The Little Mermaid (2023 film)

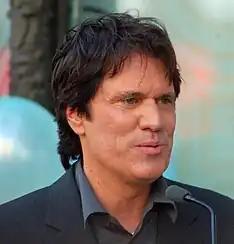
Rob Marshall directed the film.

In May 2016, Walt Disney Pictures began developing a live-action adaptation of Hans Christian Andersen's fairy tale "The Little Mermaid". Three months later, Lin-Manuel Miranda and Marc Platt signed on to produce the film, which was confirmed to be a remake of the Disney's 1989 animated film of the same name. On December 6, 2017, it was reported that Rob Marshall was being courted by the Walt Disney Company to direct the film, while Jane Goldman would serve as screenwriter. On December 5, 2018, Marshall revealed that he, along with John DeLuca and Marc Platt were hired to begin developing the project for film adaptation, and said that "John and [Marshall] have begun our work trying to explore it and figure it out", as he felt that "it's a very complicated movie to take from animation to live-action. Live-action's a whole other world so you have to be very careful about how that's done, but so we're starting the exploration phase". Later in December, Marshall was officially hired as director for the film. During an interview on December 21, 2018, Marshall revealed that the film is in very early stages of development, stating that the studio is trying to explore ways to translate the original film's story into live-action. On July 3, 2019, David Magee, who previously wrote the screenplay for Marshall's "Mary Poppins Returns", was revealed to have written the script with Goldman. Magee would receive sole credit for the screenplay. On February 10, 2020, Miranda revealed that rehearsals for the film had already begun.